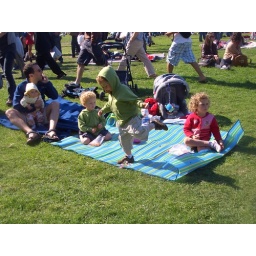
kids in Dolores Park at the red bull soapbox derby